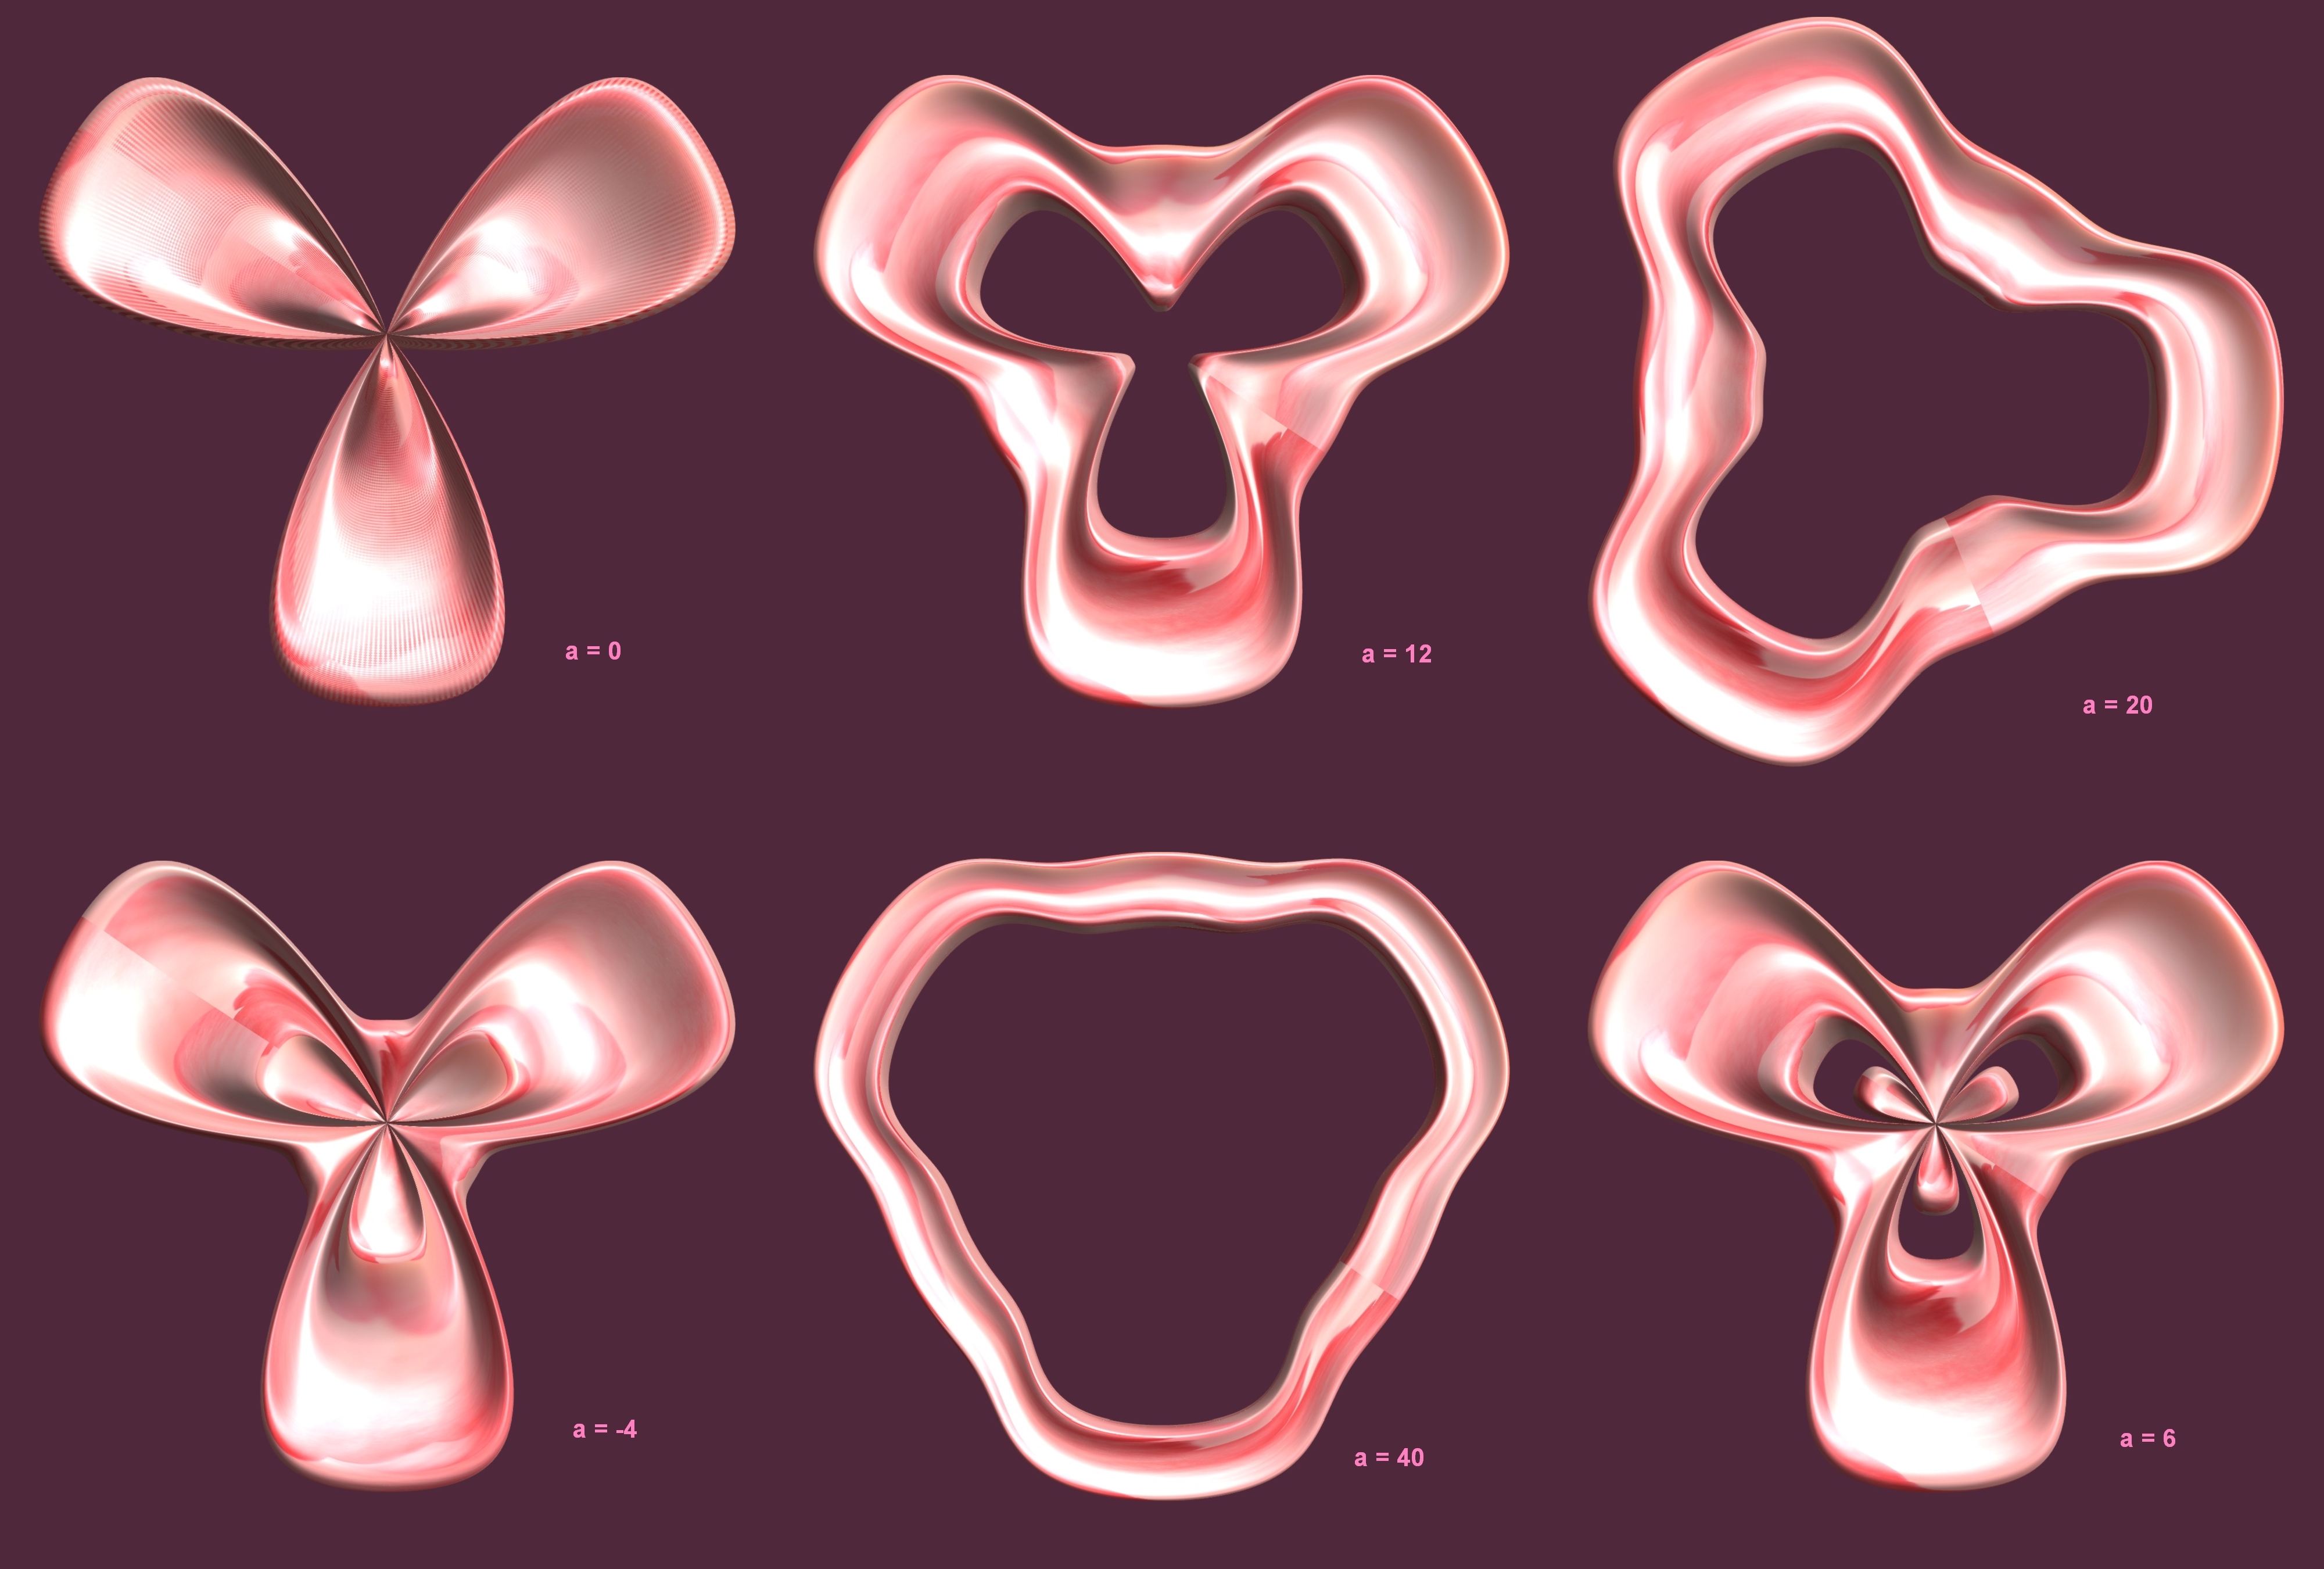
hand, structure, texture, heart, pattern, finger, ear, human body, font, nose, illustration, design, text, symmetry, 3d, graphic, organ, tooth, torus, mathematica, cg, parametricplot3d, code, program, algorithm, mapping, valentine's day, sense